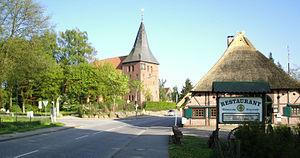
Groß Grönau est une commune d'Allemagne de l'État du Schleswig-Holstein située dans l'arrondissement du duché de Lauenbourg.